Eastview Secondary School

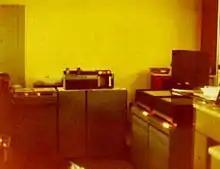

Built in 1967, Eastview was equipped with the first student accessible mainframe computer in Simcoe County. The General Electric GE-115 was equipped with 12K of magnetic-core memory and a hard disk drive with a removable disk pack. The GE-115 computer was housed in a climate controlled room and operated by students. Students at Eastview could use punched card decks to submit FORTRAN and COBOL programs to be run by the student operators. Other high schools sent in their programs encoded on mark sense cards and would receive the output bundled around their cards after their jobs were submitted. With the advent of the microcomputer in the late 1970s, Eastview computer curriculum grew to include courses based on the Tandy Corporation TRS-80 and Commodore PET using the computer language, BASIC. In 1981, the GE-115 mainframe computer was dismantled and shipped to the Canada Science and Technology Museum.